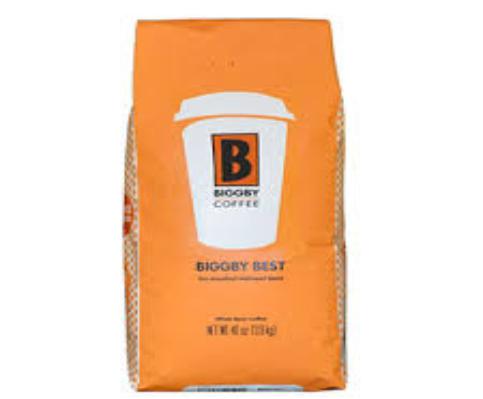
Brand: Biggby Coffee
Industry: Food